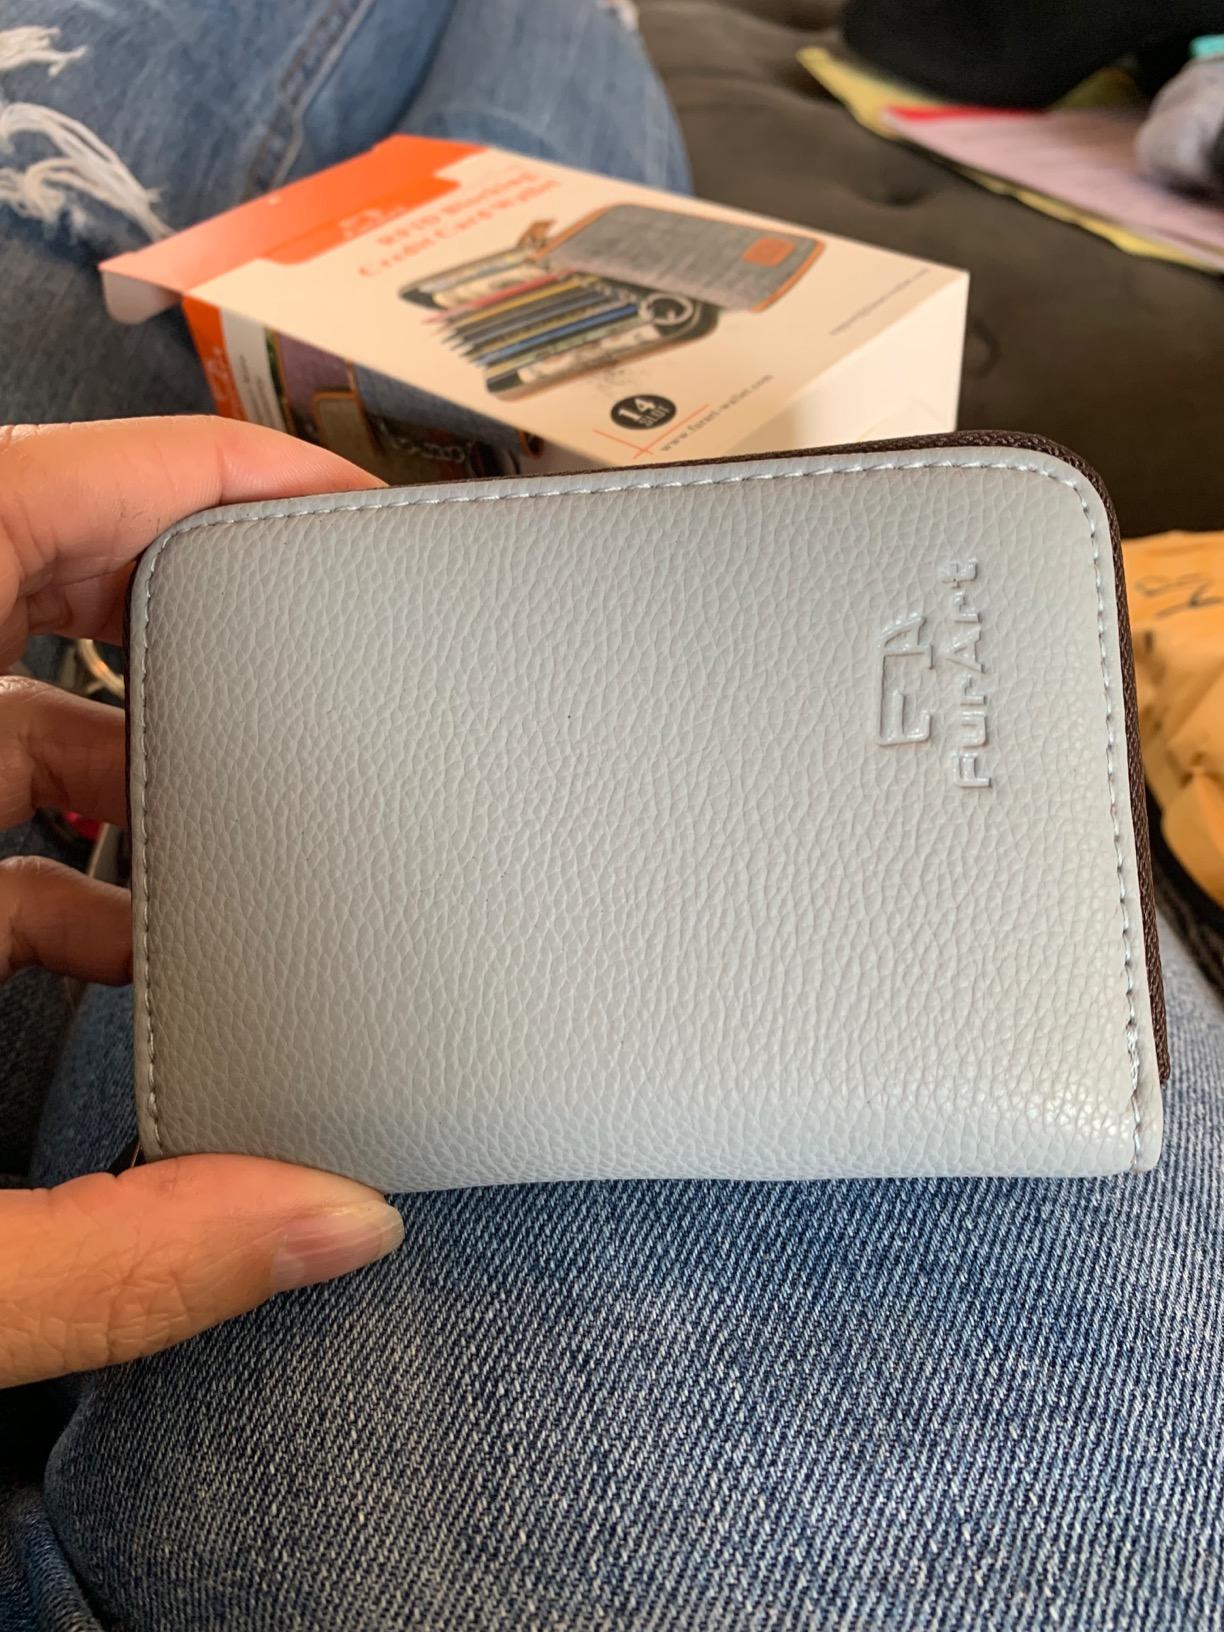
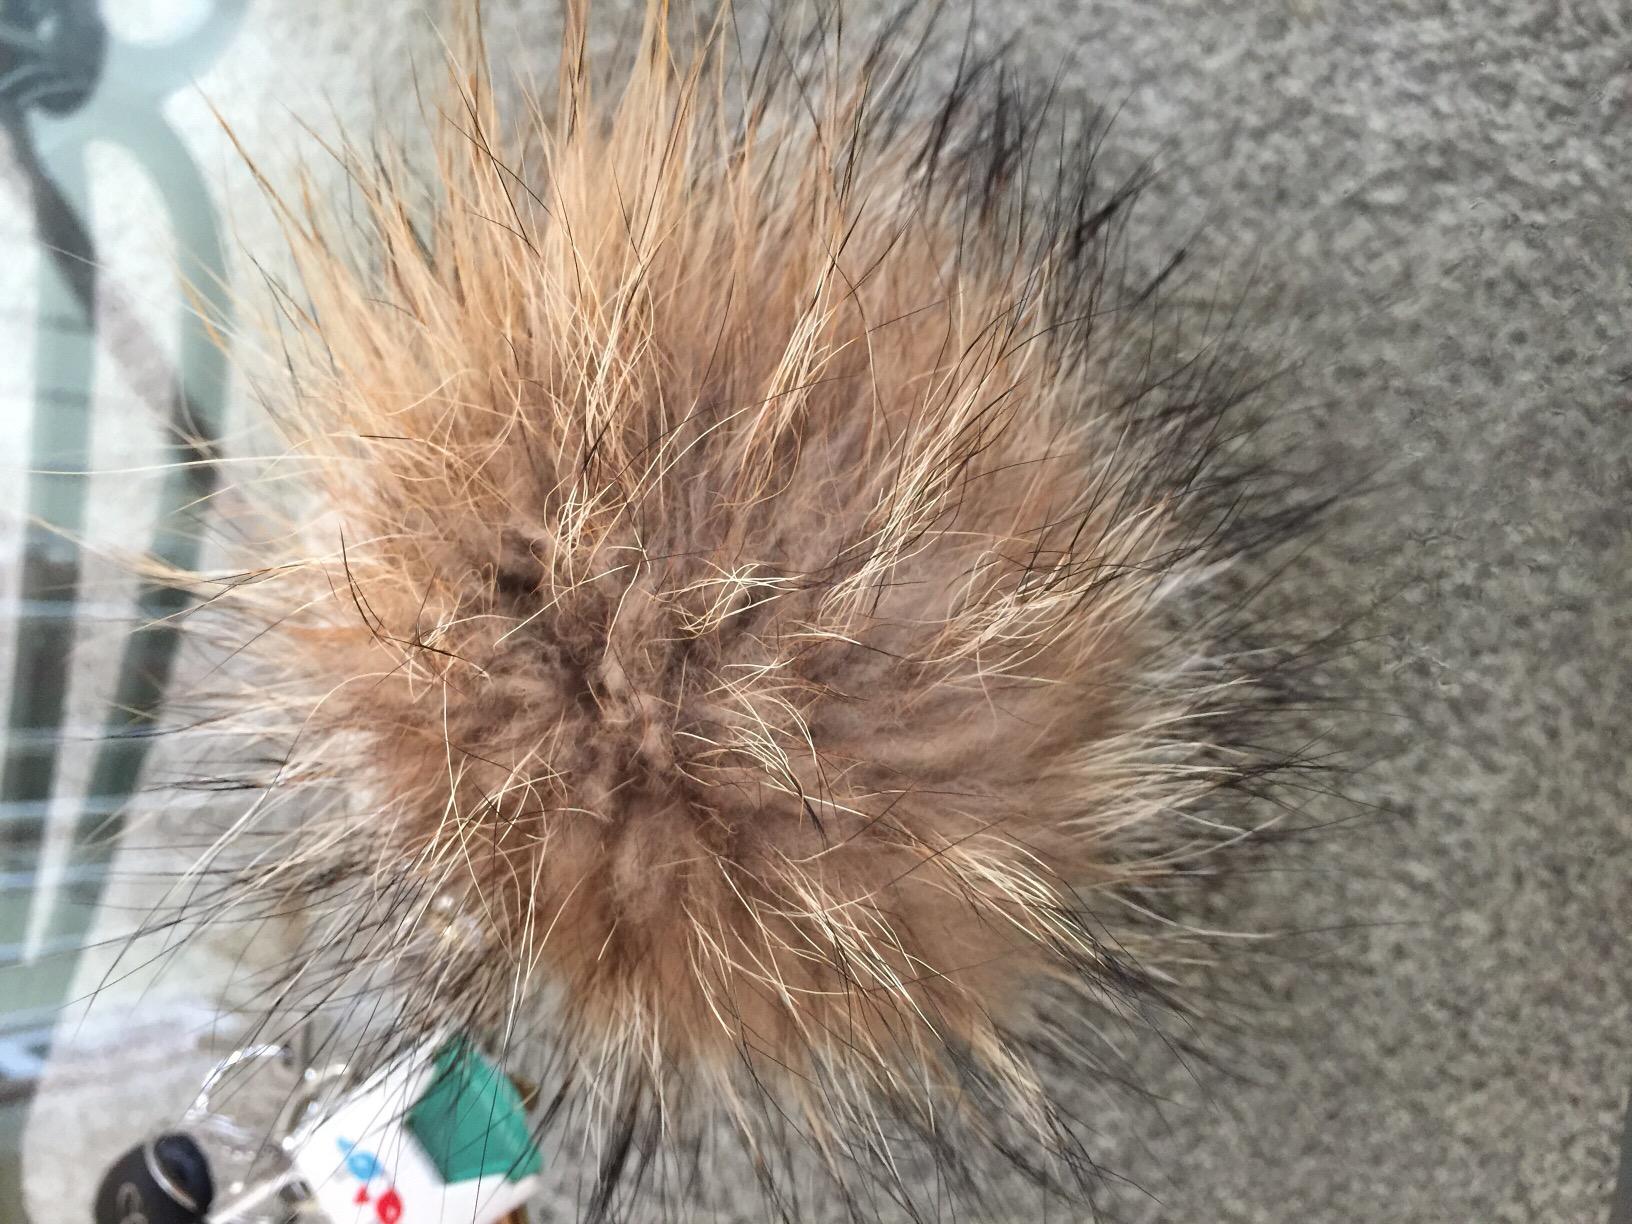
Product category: accessories_keychain
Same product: no